Under the Same Sky

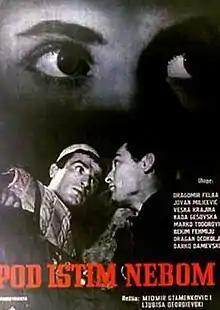
Film poster

Under the Same Sky (transliterated: "Pod isto nebo") is a 1964 Macedonian war drama film directed by Ljubisha Georgievski, based on a screenplay by Jovan Boshkovski. The film stars Darko Damevski, Bekim Fehmiu and Dragomir Felba. It was released through the production company Vardar Film. The film is set in 1943 Western North Macedonia following the capitulation of the Italian occupiers of World War II.